1978 AIAW National Large College Basketball Championship

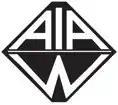

The 1978 AIAW National Large College Basketball Championship was held on March 17–25, 1978. Sixteen teams were invited, and UCLA Bruins were crowned national champions.